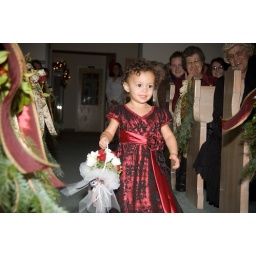
Rae's little cousin, Sarah, the cutest little flower girl ever! photo by Graeme Ellis